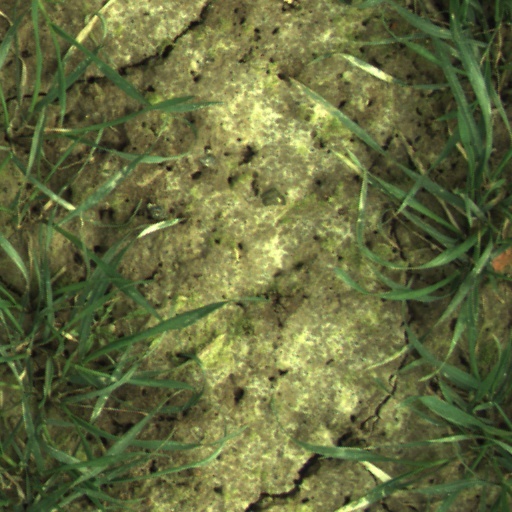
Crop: wheat